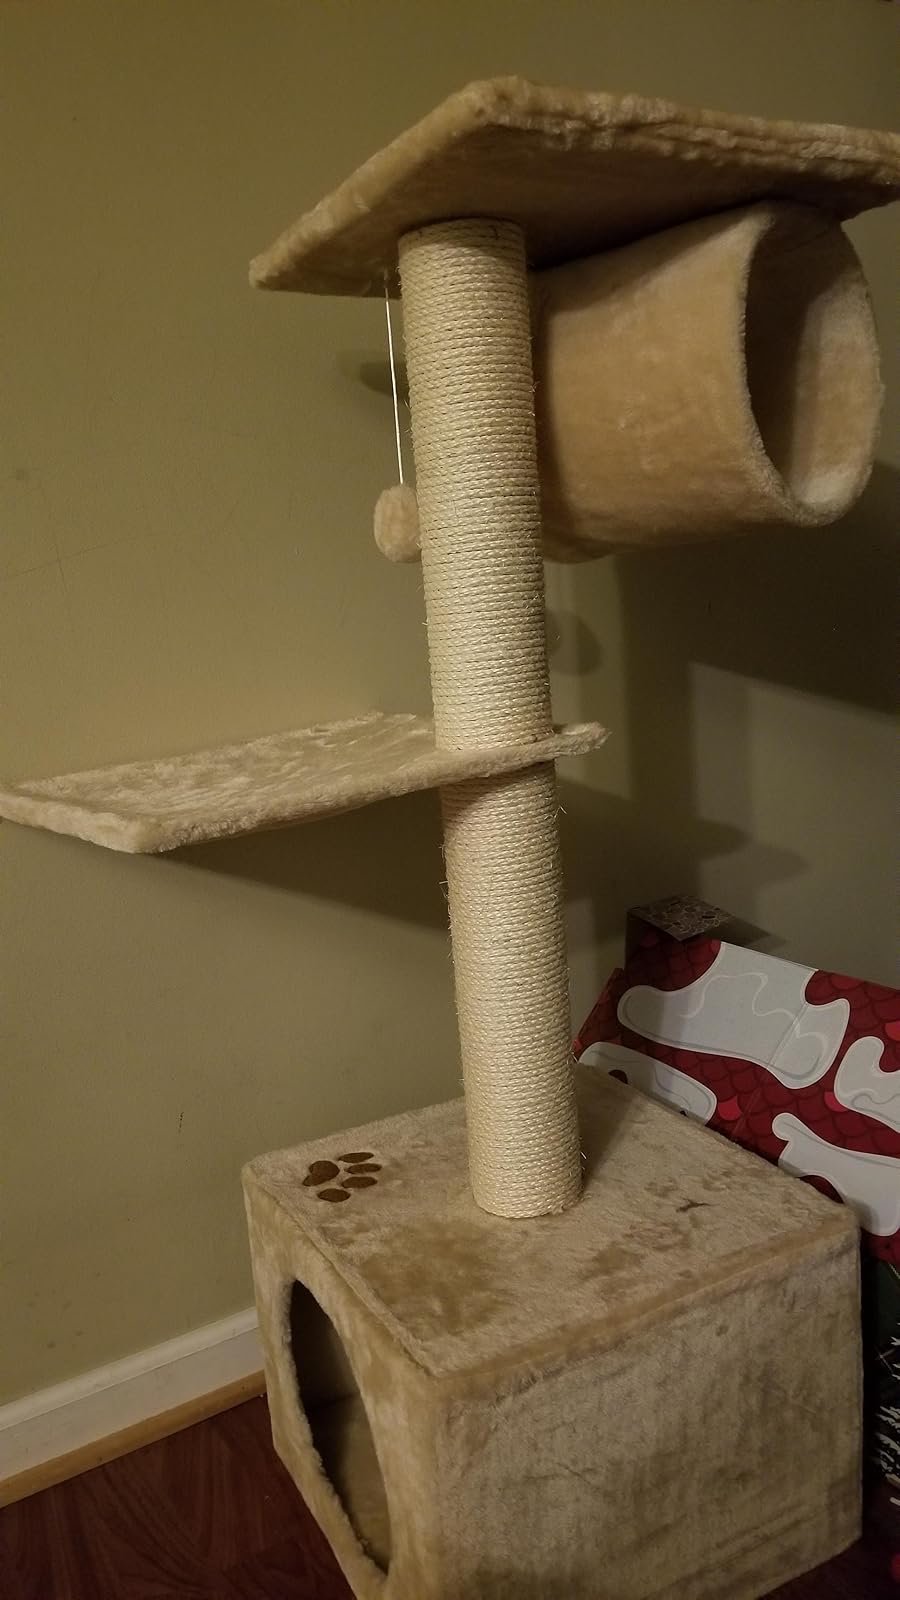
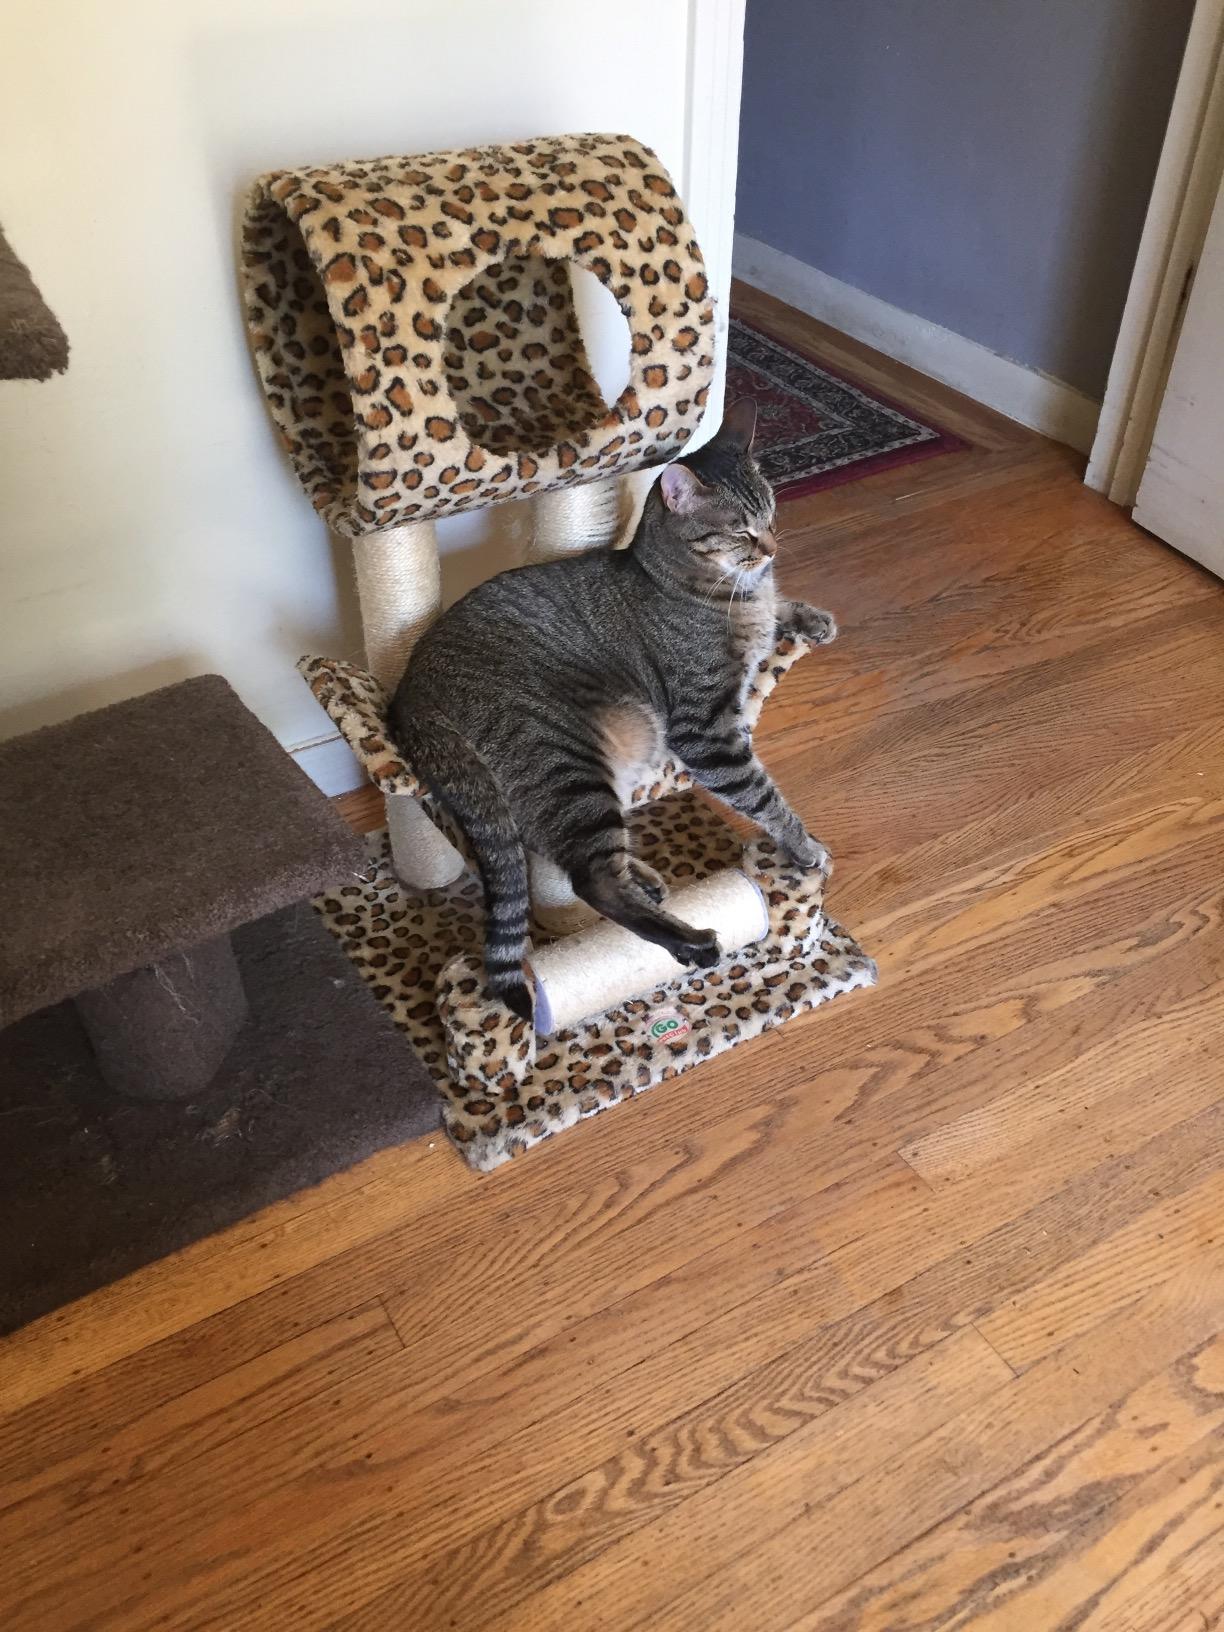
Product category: items_cat tree
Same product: no